Thubten Samphel

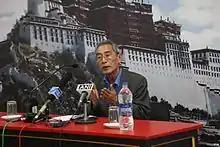
Samphel in 2013

Thubten Samphel (2 November 1956 – 4 June 2022) was a Tibetan writer, journalist, and government official. He worked as a secretary in the Ministry of Foreign Affairs and was a spokesperson of the Central Tibetan Administration, based in Dharamshala. He also worked for the administration's think tank, Tibet Policy Institute.